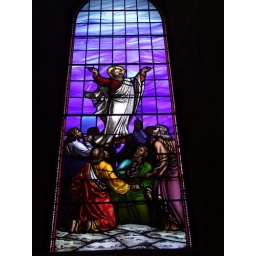
Stained glass window in Hexham Abbey